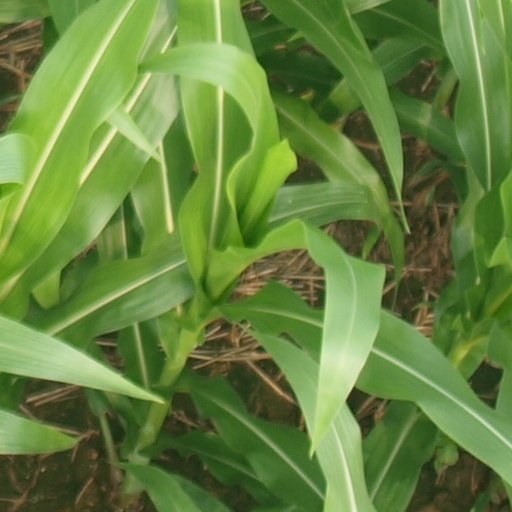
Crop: maize; corn